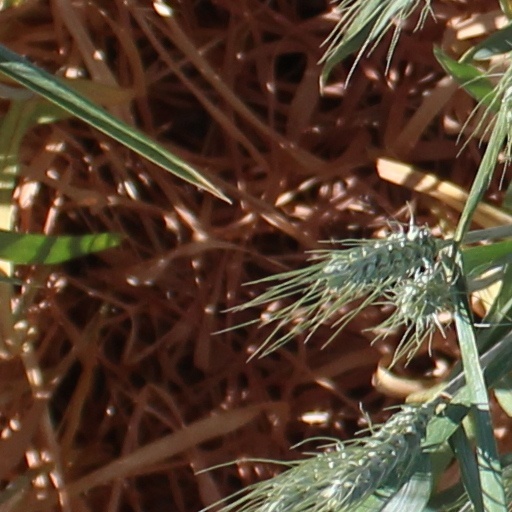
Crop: wheat